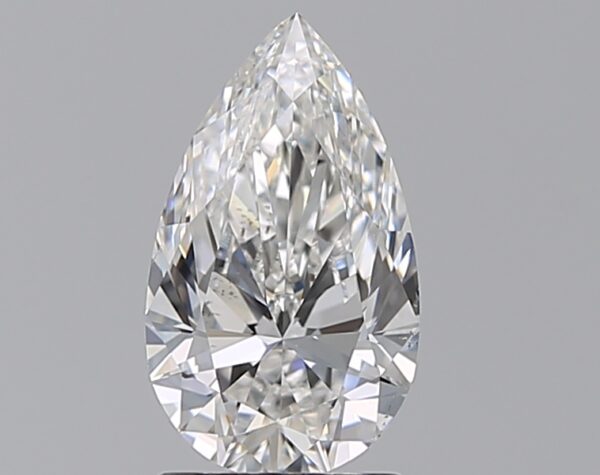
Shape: pear
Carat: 1.5
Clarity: VS2
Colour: E
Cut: EX
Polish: EX
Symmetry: EX
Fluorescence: M
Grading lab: GIA
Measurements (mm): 10.39 x 6.11 x 3.81